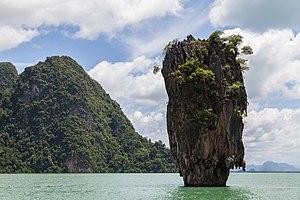
Khao Phing Kan ou Ko Khao Phing Kan est une paire d'îles sur la côte ouest de la Thaïlande, dans la baie de Phang Nga. À environ 40 mètres de ses côtes se trouve l'îlot Ko Tapu qui mesure 20 mètres de hauteur. L'île fait partie du parc national de Ao Phang Nga. Depuis 1974, date à laquelle elle est apparue dans L'Homme au pistolet d'or, l'un des films de James Bond, elle est populairement appelée James Bond Island.